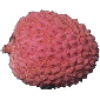
Label: Lychee 1